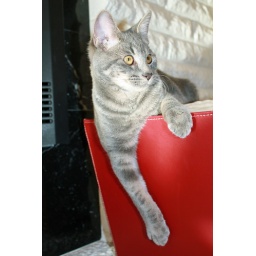
Shiloh in red box